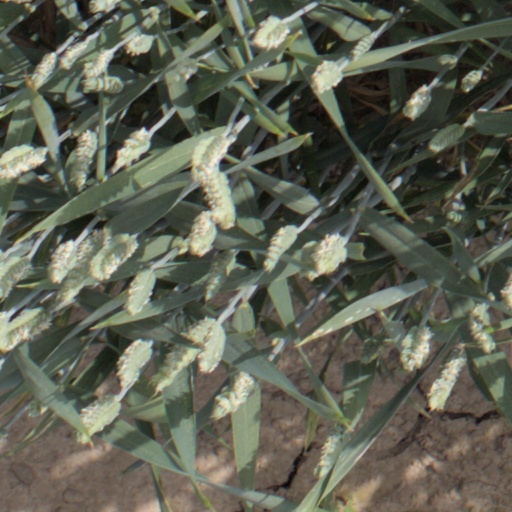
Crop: wheat